Misconceptions about the normal distribution

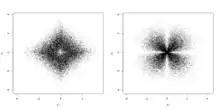
Non-normal joint distributions with normal marginals.

Suppose formula_3 has a normal distribution with expected value 0 and variance 1. Let